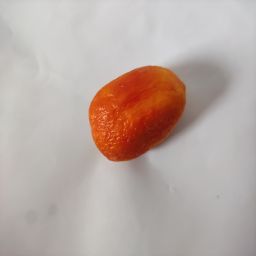
Crop: Tomato
Quality: Old